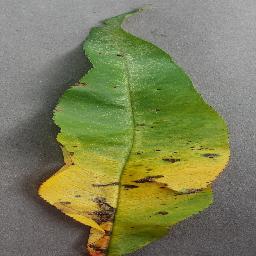
Label: Peach___Bacterial_spot